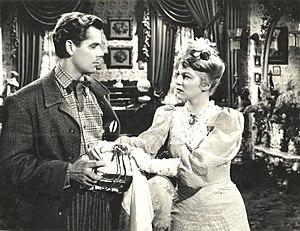
George Benjamin Meehan Jr., né le 19 juillet 1891 à New York et mort le 10 février 1947 à Los Angeles, est un directeur de la photographie américain, généralement crédité George Meehan ou George B. Meehan.
Les Desperados est un western américain réalisé par Charles Vidor et sorti en 1943.